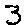
Label: 3